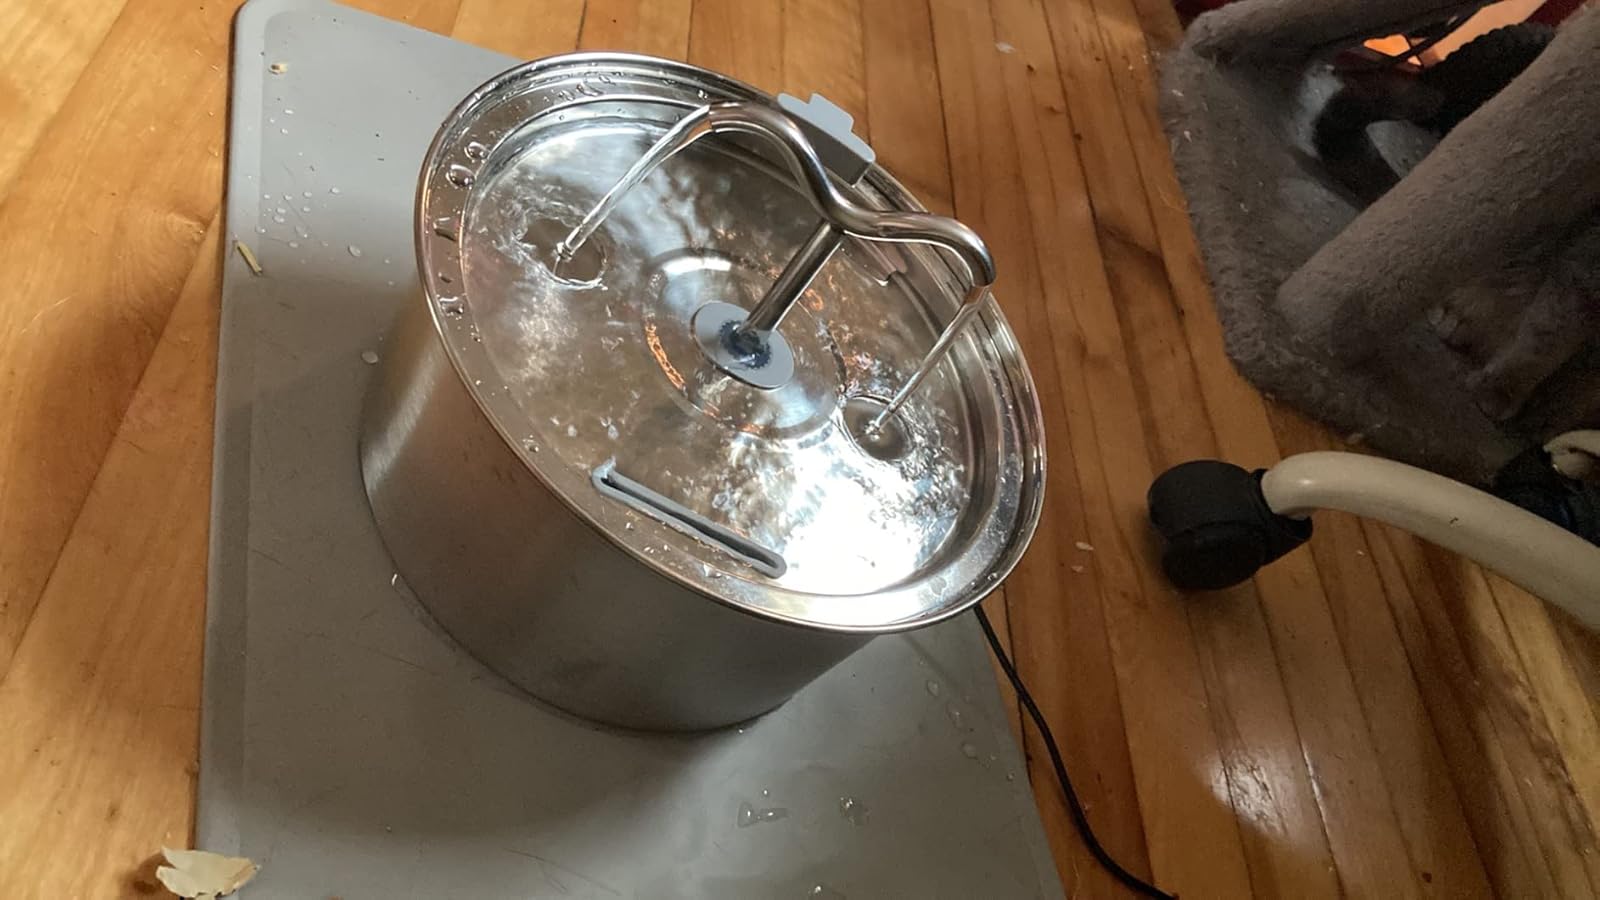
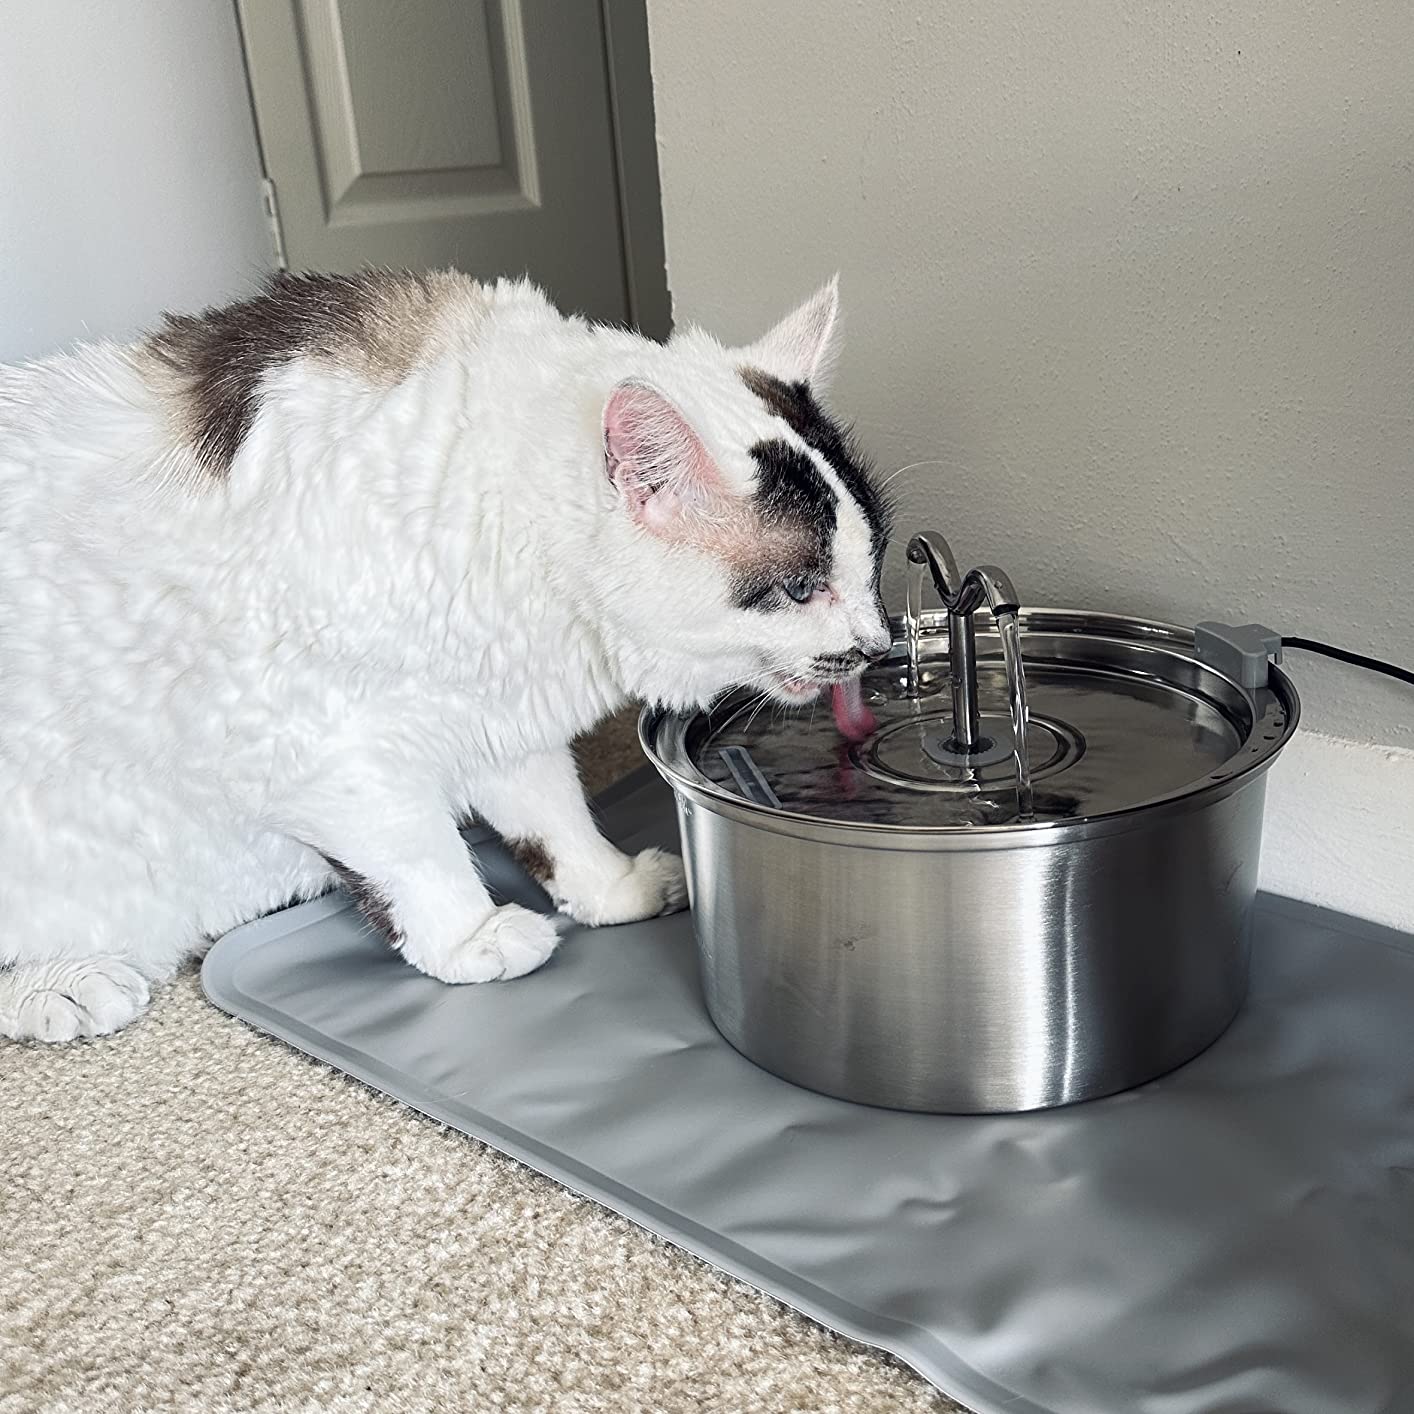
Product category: items_bowl
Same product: yes